Wantage

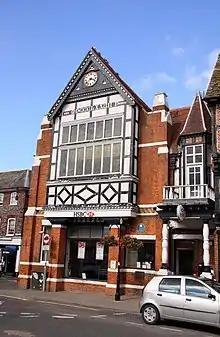
The Old Town Hall, Wantage, completed in 1878

Wantage was an ancient parish in the Wantage hundred of Berkshire. The parish was subdivided into four townships, being Charlton, Grove, West Lockinge, and a Wantage township which included the town itself. Such townships were all declared to be separate civil parishes in 1866.